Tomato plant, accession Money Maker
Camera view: bottom (45 deg); turntable rotation: 0 degrees
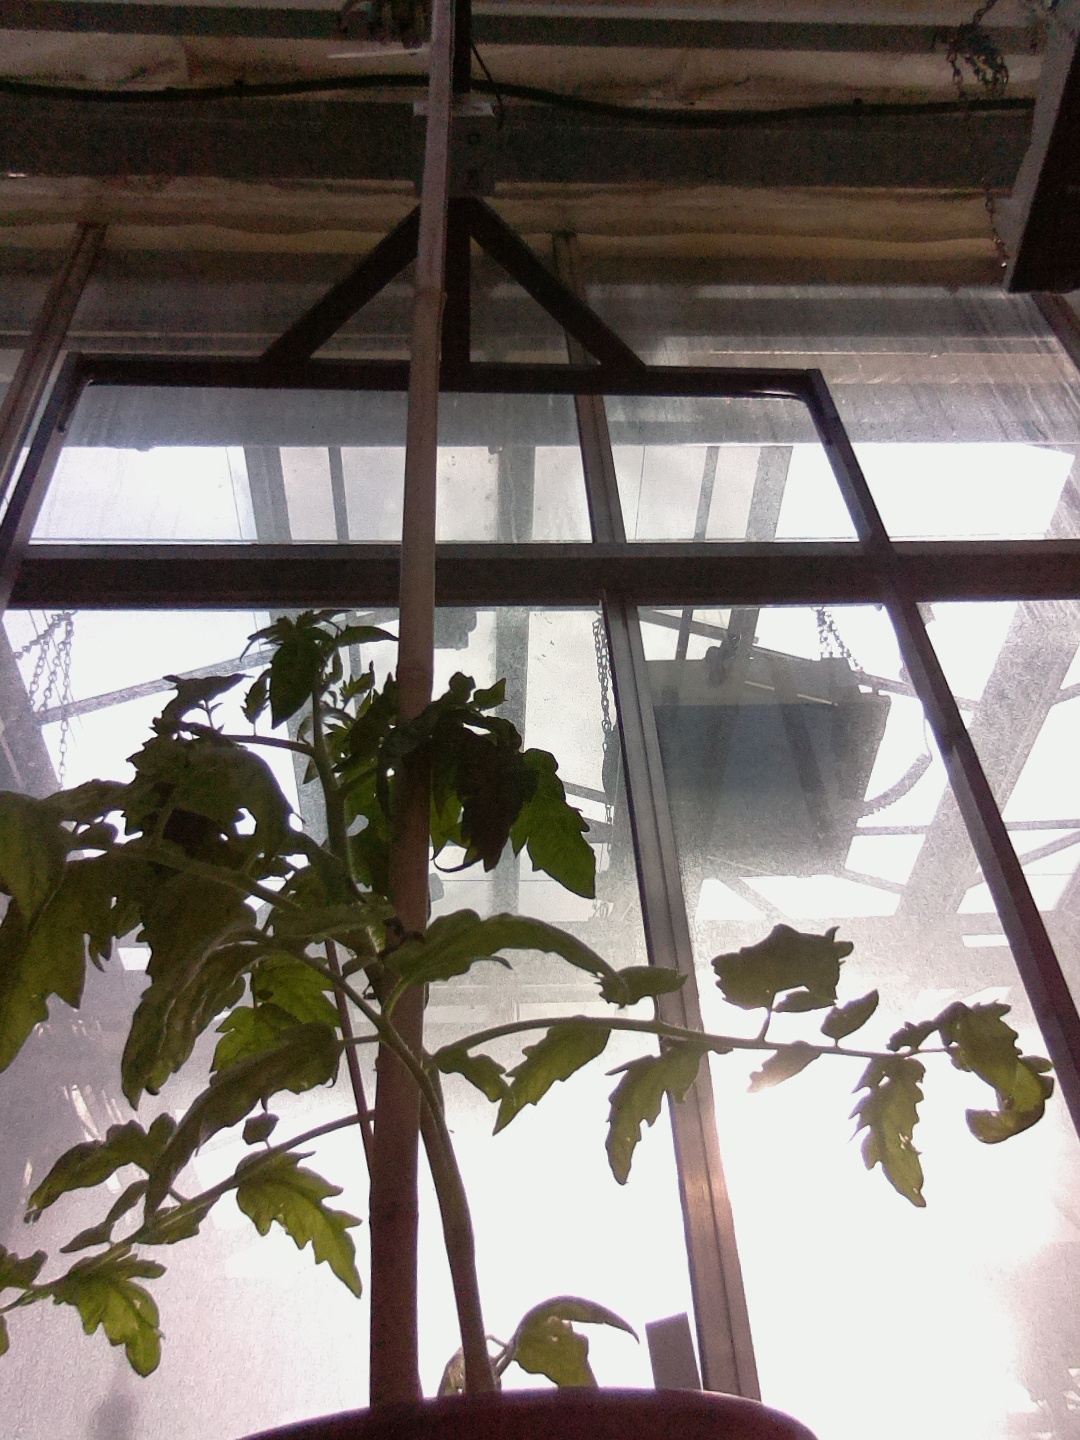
BBCH growth stage 14: 8 of true leaves visible